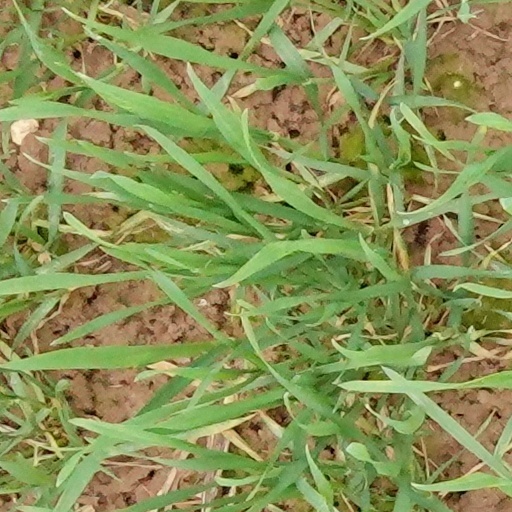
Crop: wheat